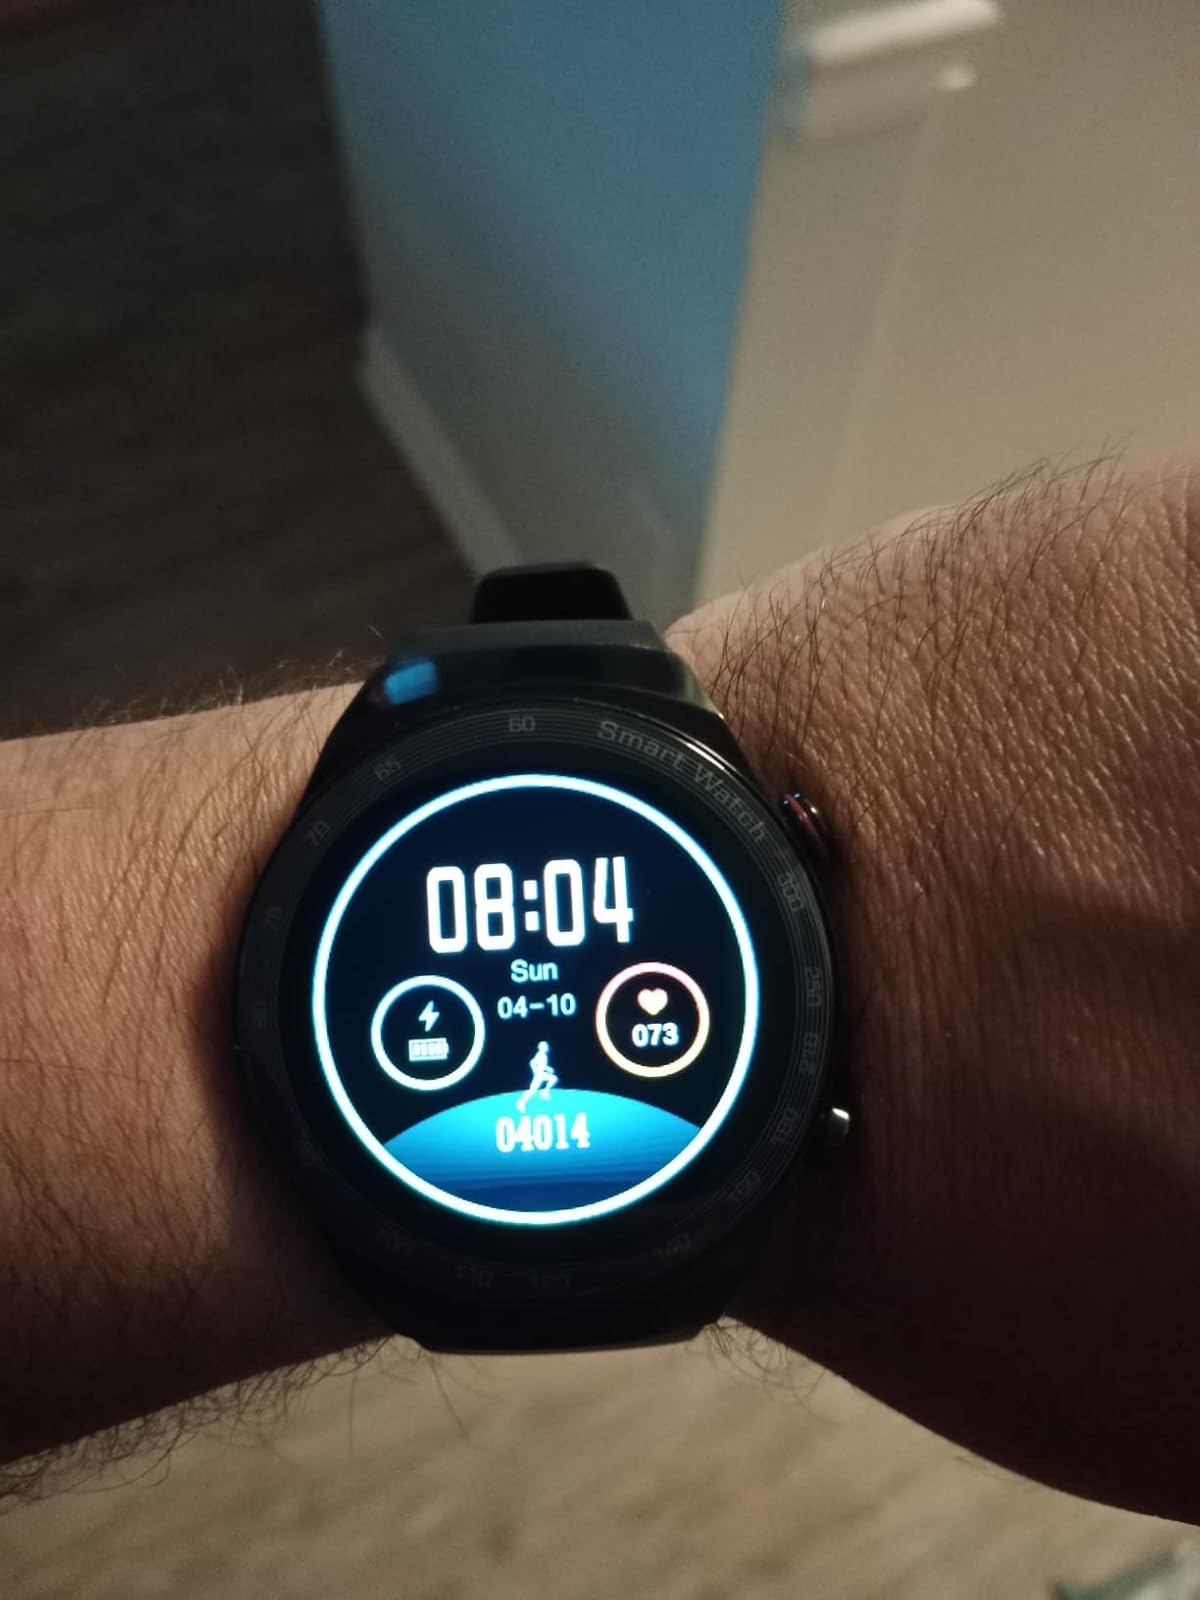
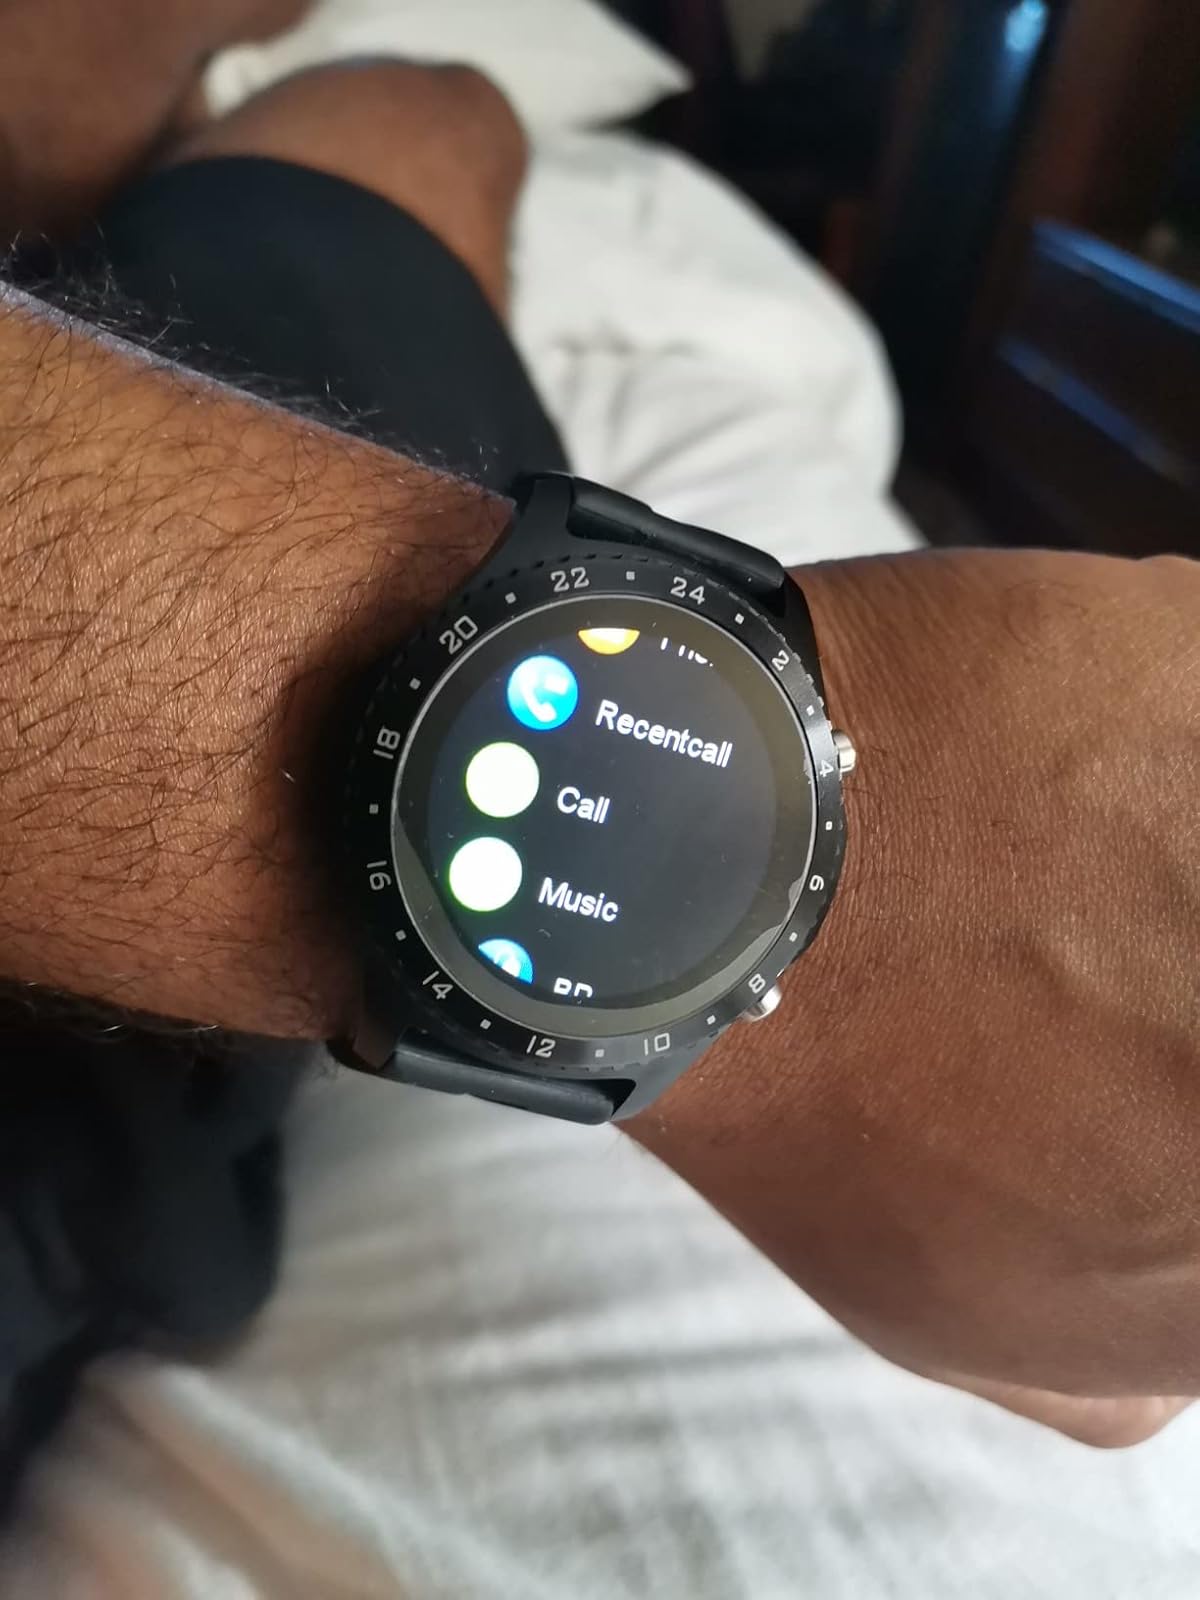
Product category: smartwatch
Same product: no